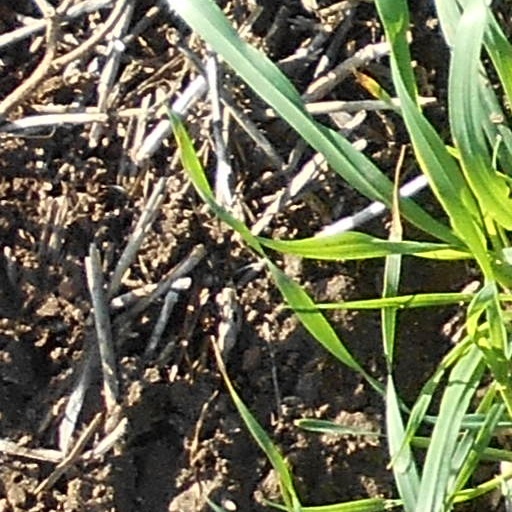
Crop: wheat